Gujarat University

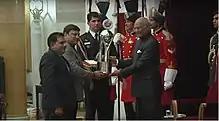
NSS Awards (2016–17)

In March 2012, the university started a campus radio service named GURU on 90.8 MHz, which was first kind of it in the state of Gujarat and fifth in India.